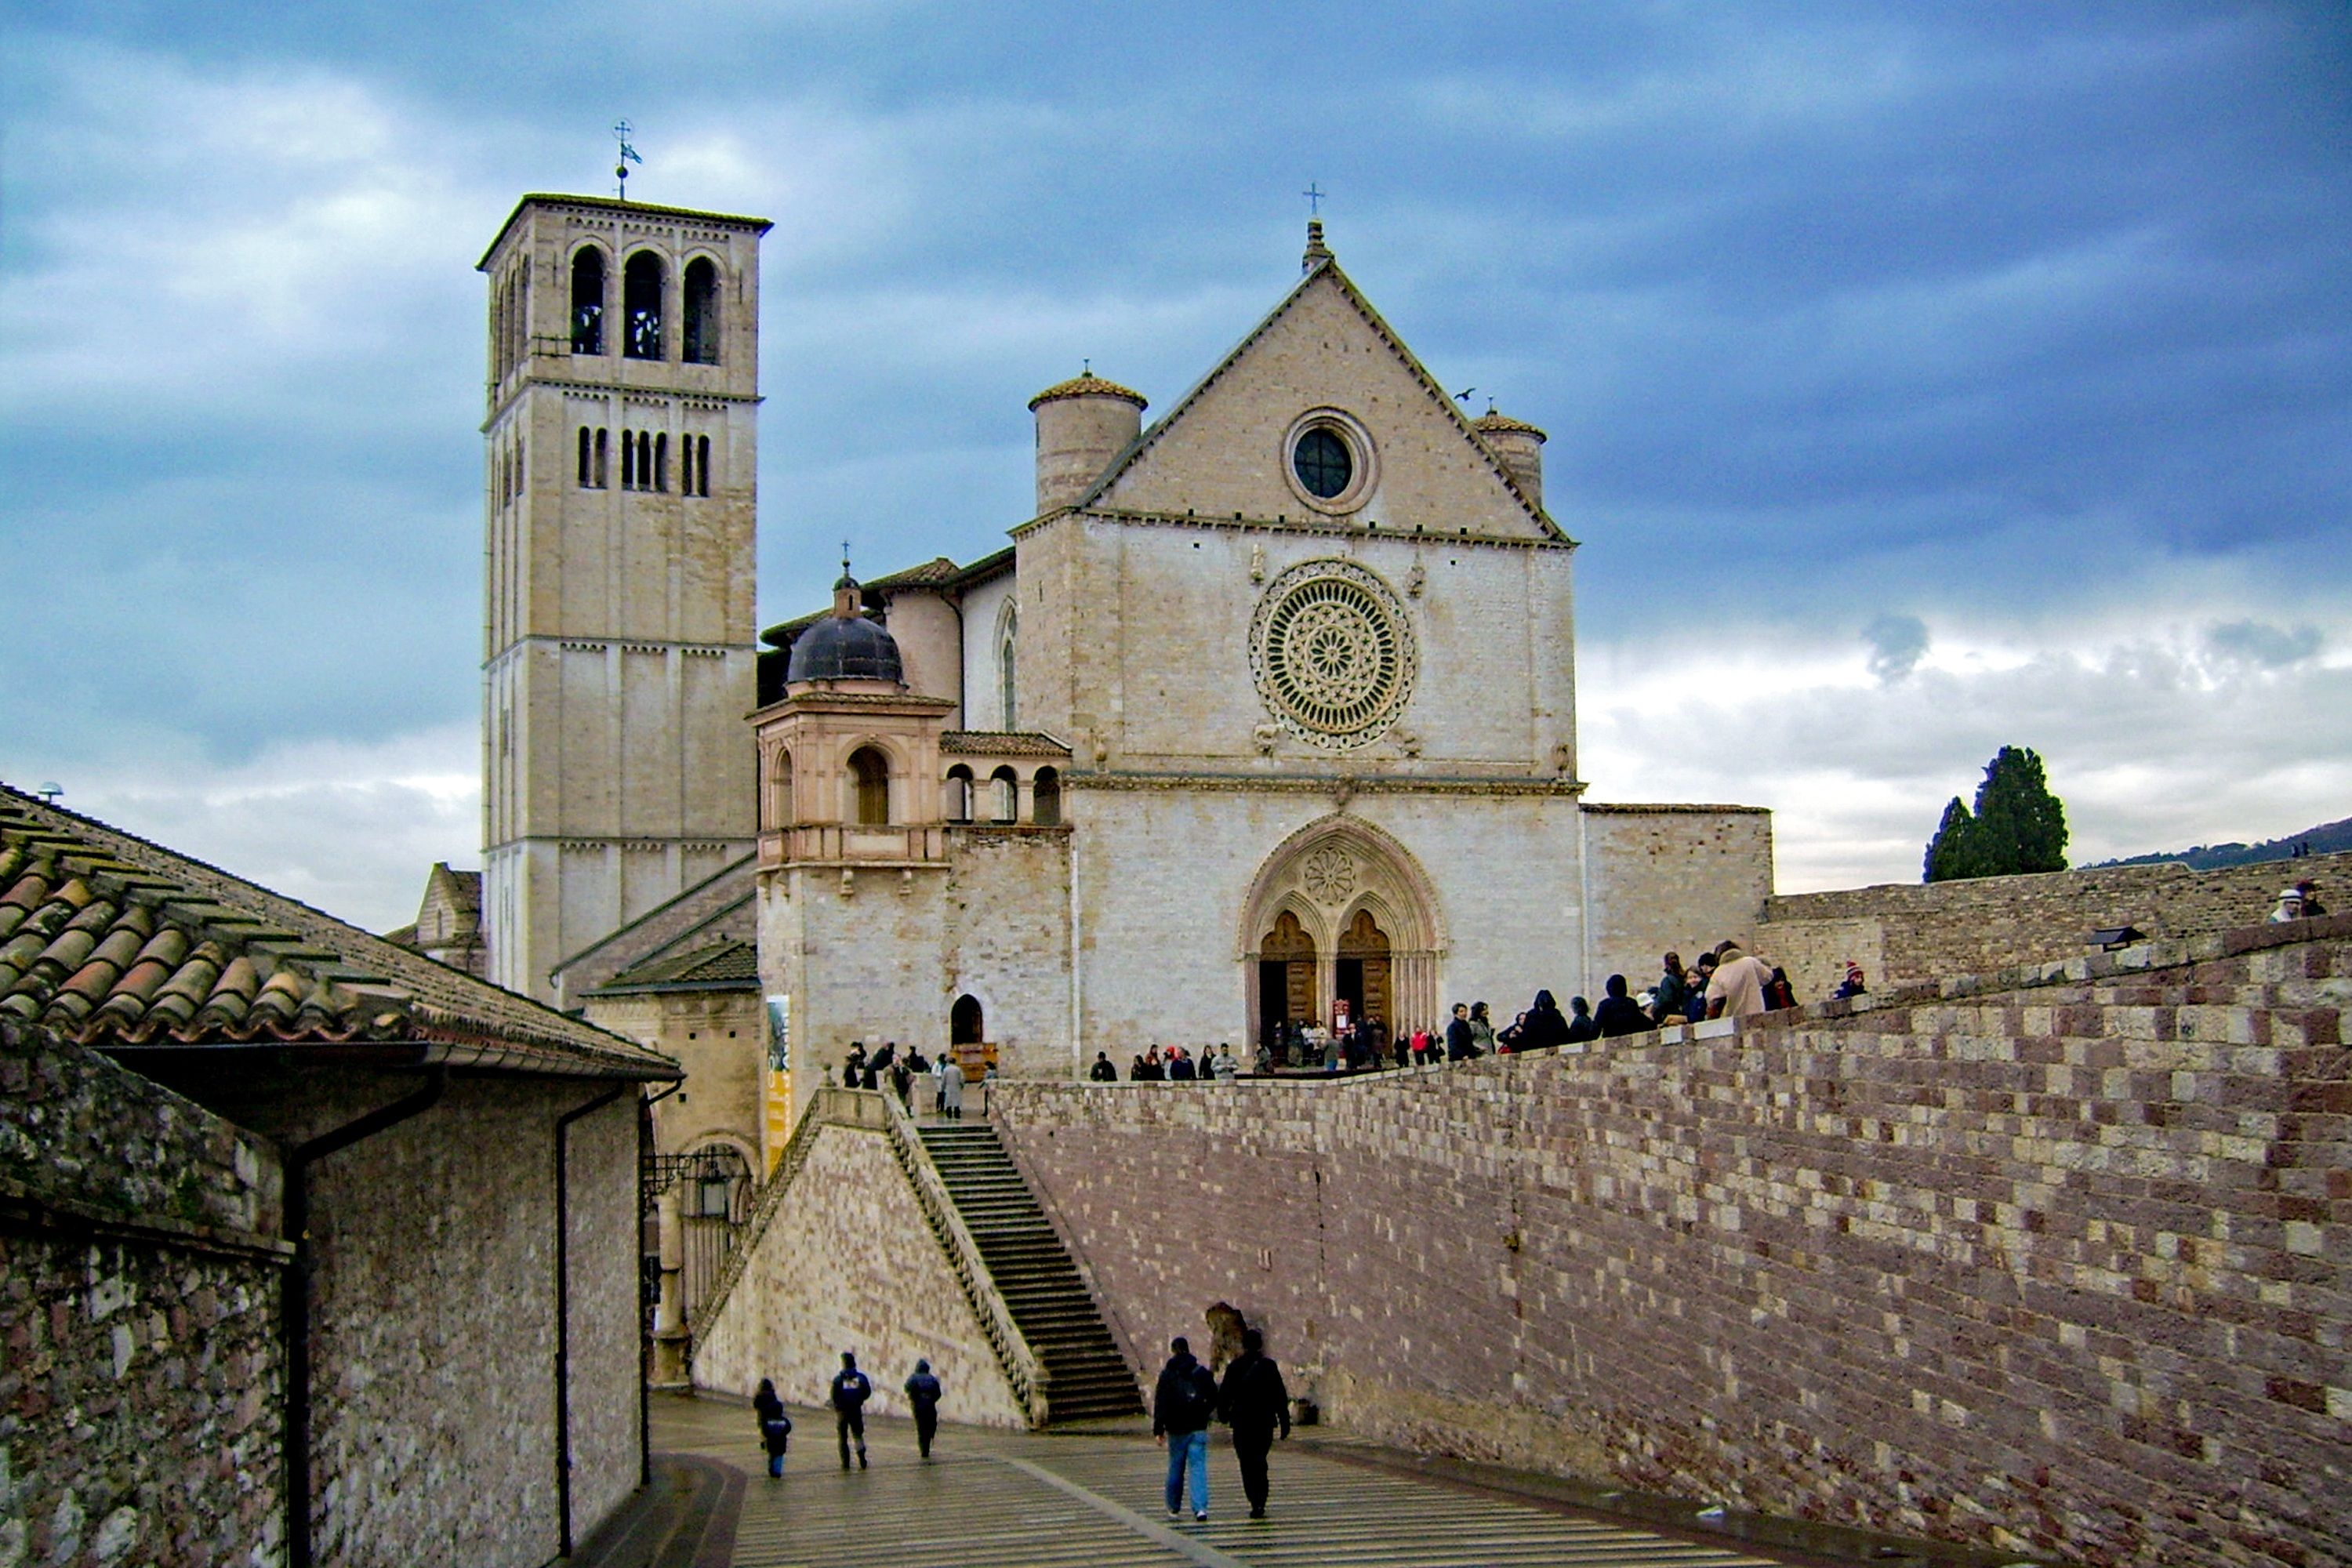
town, building, chateau, monument, tower, landmark, italy, church, cathedral, chapel, tourism, place of worship, medieval, monastery, perugia, middle ages, umbria, st francis, basilica of st francis, assisi, ancient history, pink stone, spanish missions in california, romanesque architecture, the franciscans, the tomb of st francis, italian gothic